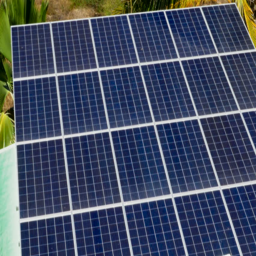
an array of solar panels covering the roof of a small residential building